William W. Foulkrod

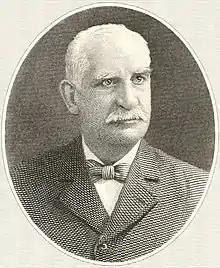
From 1911's "William W. Foulkrod, Late a Representative from Pennsylvania".

William Walker Foulkrod (November 22, 1846 – November 13, 1910) was a Republican member of the United States House of Representatives from Pennsylvania.